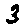
Label: 3